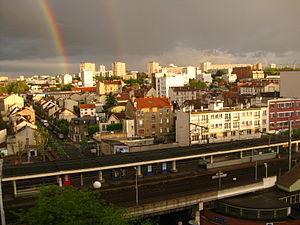
Vue de Malakoff et de la gare de Vanves-Malakoff depuis Vanves.
Malakoff est une commune française du département des Hauts-de-Seine en région Île-de-France, dans l'arrondissement d'Antony, au sud de Paris.
Vanves est une commune française du département des Hauts-de-Seine en région Île-de-France, située au sud-ouest de Paris dont elle est limitrophe.
La gare de Vanves - Malakoff est une gare ferroviaire française de la ligne de Paris-Montparnasse à Brest, située sur le territoire de la commune de Vanves, à proximité de Malakoff, dans le département des Hauts-de-Seine, en région Île-de-France.